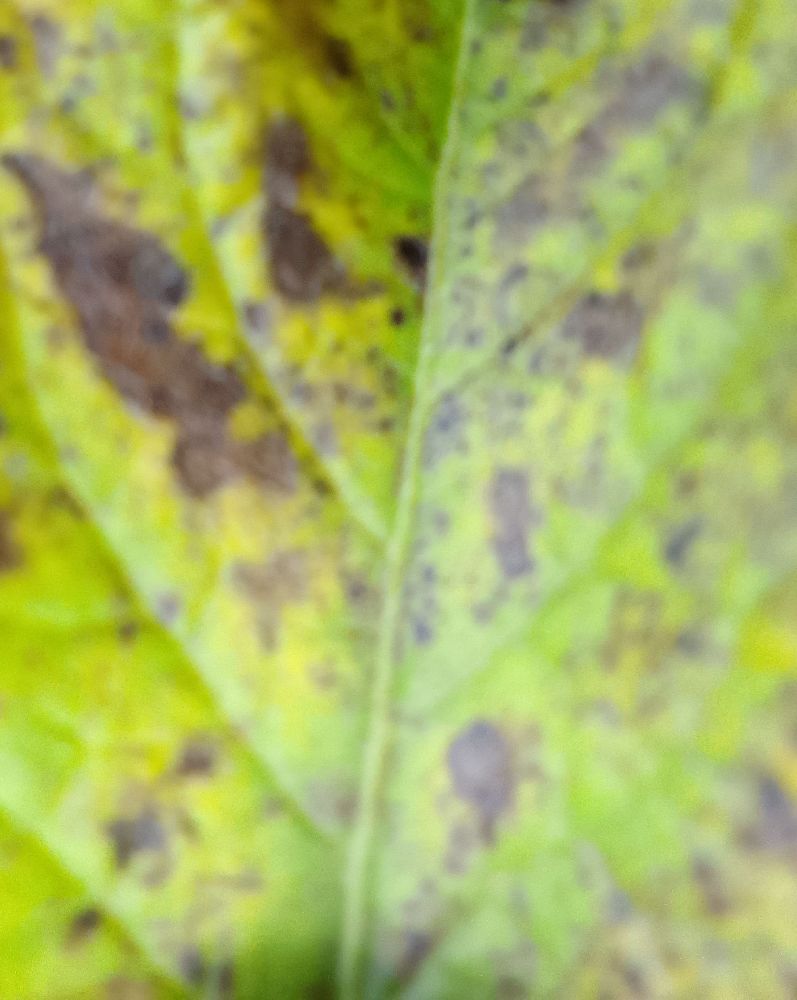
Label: Early blight